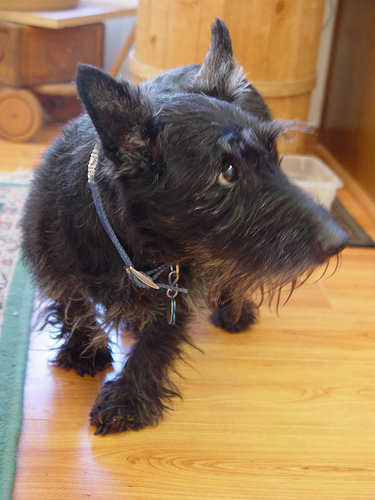
Animal: dog
Breed: scottish_terrier